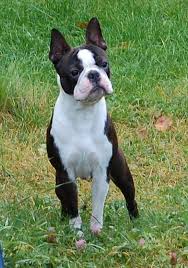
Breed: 230-n000084-Boston_bull